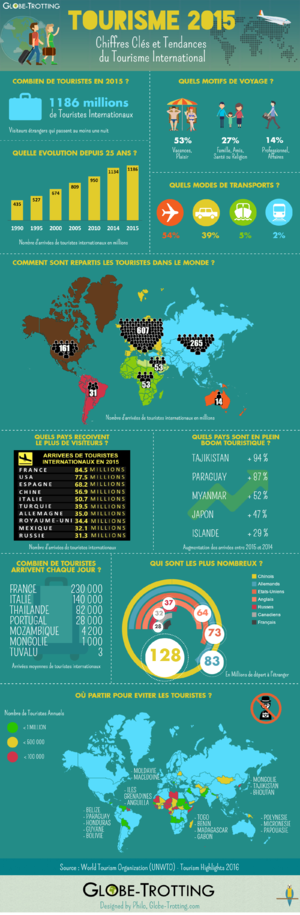
Infographie qui résume les chiffres clés du Tourisme en 2015
Le mot tourisme désigne le fait de voyager pour son plaisir hors de ses lieux de vie habituels, et d'y résider de façon temporaire, mais aussi un secteur économique qui comprend en plus de l'hôtellerie l'ensemble des activités liées à la satisfaction et aux déplacements des touristes.